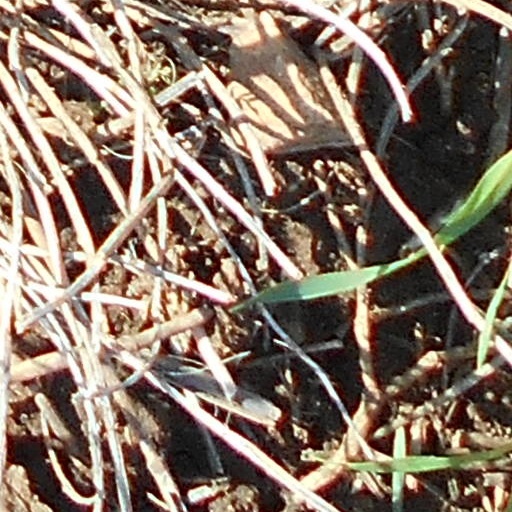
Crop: wheat